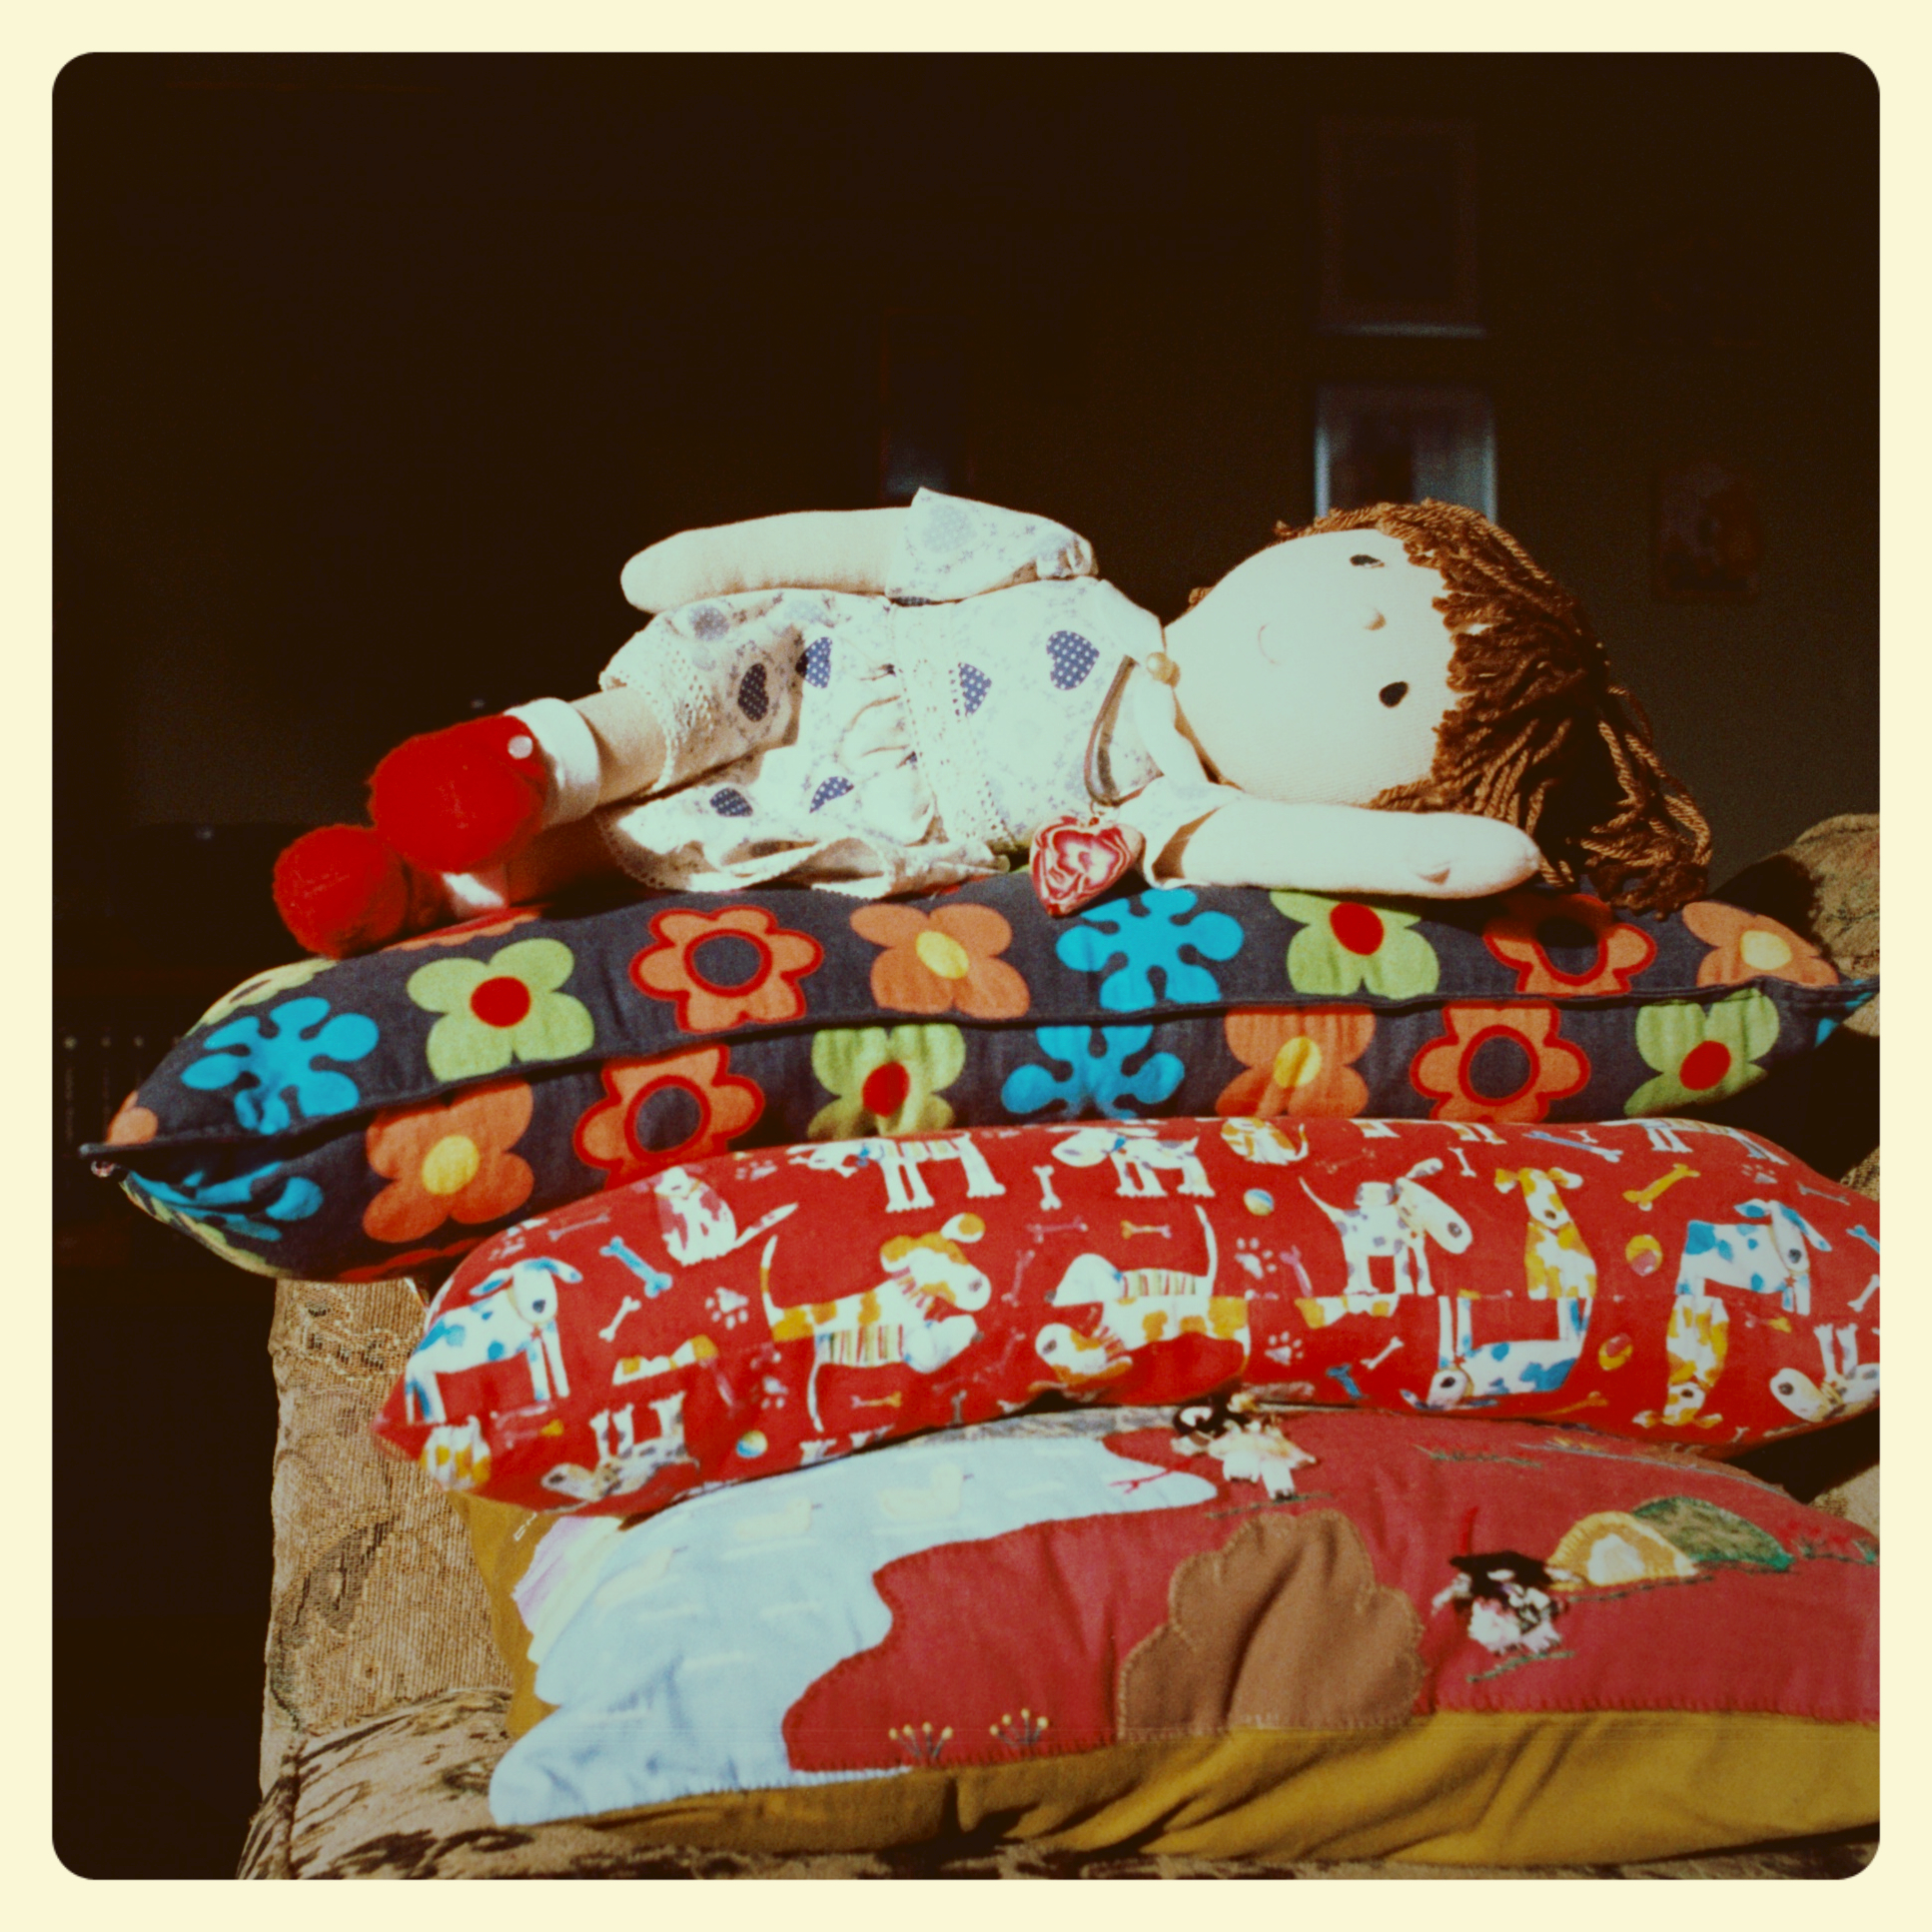
pattern, material, painting, textile, art, illustration, bed sheet